The Fly-fisher's Entomology

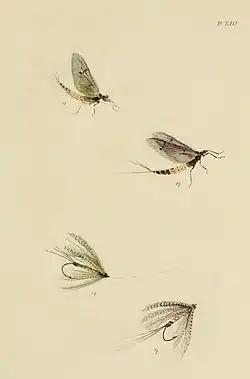
Plate XIII – Green Drake and Grey Drake

Alfred Ronalds was born in Highbury, London in 1802, the 11th of 12 children. His father was a successful merchant and his eldest brother, Sir Francis Ronalds, became famous for pioneering the electric telegraph. In 1817 at the age of 15, Ronalds took an apprenticeship as an engraver, lithographer and copper-plate printer. In 1830 he moved to Tixall, Staffordshire. He married his first wife, Margaret Bond, a local girl, in 1831.